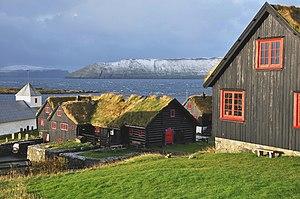
Kirkjubøargarður est une ferme en bois située à Kirkjubøur, dans les îles Féroé. Elle date du XIᵉ siècle.
Kirkjubøur est un village des îles Féroé située sur la côte occidentale de l'île de Streymoy ; il fait partie de la commune de Tórshavn. Au Moyen Âge, le village était le siège de l'ancien diocèse des îles Féroé ; une grande partie du patrimoine médiéval des îles Féroé se trouve à Kirkjubøur, notamment la cathédrale Saint-Magnus, l'église Saint-Olav et la Kirkjubøargarður.